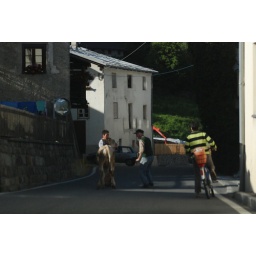
cow in the street